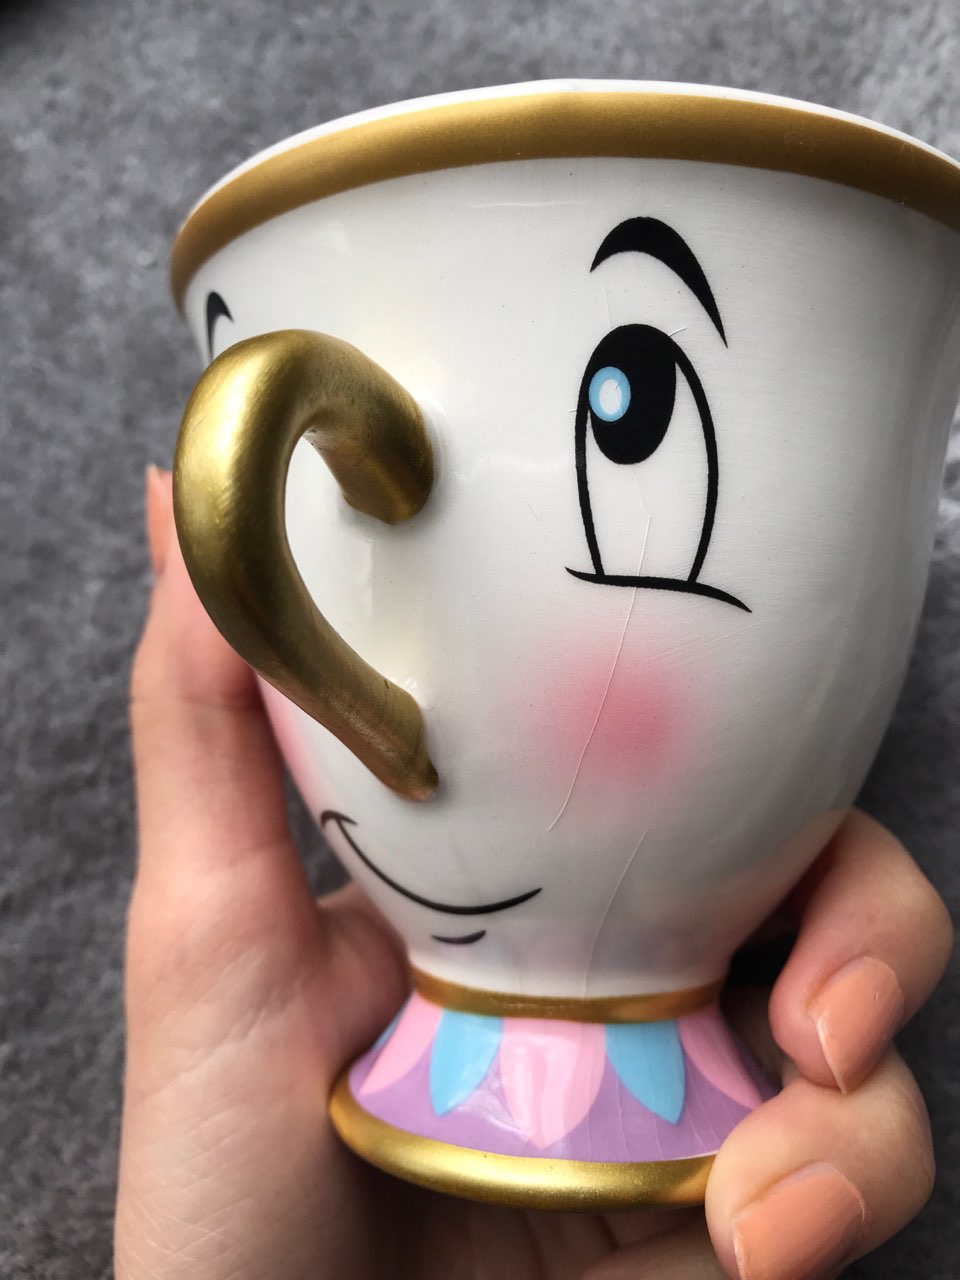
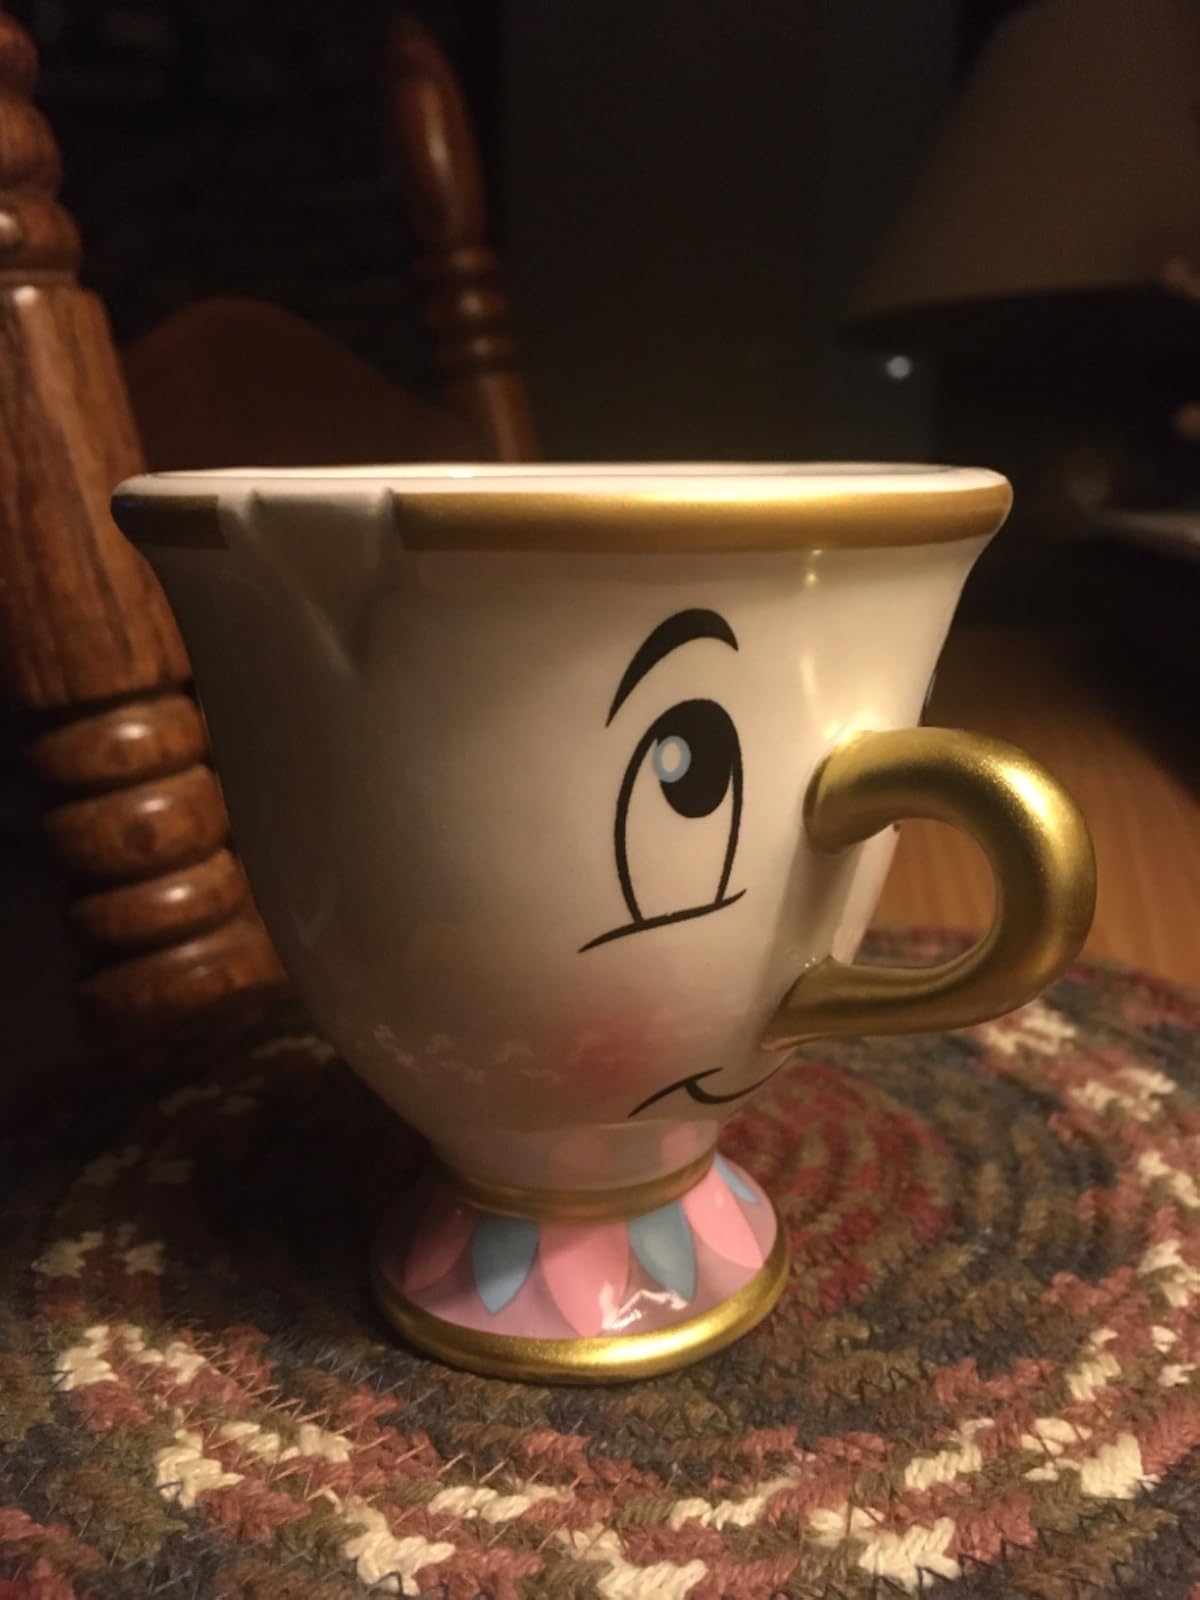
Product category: items_mug
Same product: yes